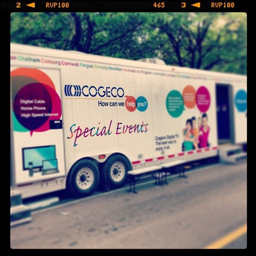
the trailer is one we wrap at least once a year .